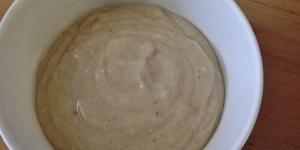
crema de kinder bueno para tartas